Tønsberg

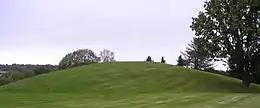
"Oseberghaugen", the Oseberg burial mound from early Viking Age.

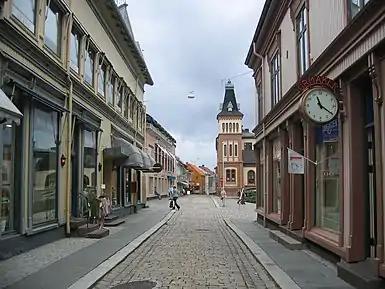
Øvre Langgate street (Tønsberg)

Tønsberg is the site of Oseberg Mound, a Viking era burial mound. The Oseberg Ship was found in the Oseberg burial mound in 1904. This Viking era longship is now in the Viking Ship Museum in Oslo. Archaeological excavations in 1904 uncovered history's largest and richest example of craftsmanship from the Viking Age. In addition to the Oseberg Ship, Oseberghaugen contained the Oseberg carriage, five intricately carved bed-posts shaped like animal heads, four sledges, beds, chests, weaving-frames, household utensils and much more. Scientific examinations in 1992 now date the burial to 834 AD, and indicate a probability that it was Queen Alvhild, the first wife of King Gudrød, who was buried here.